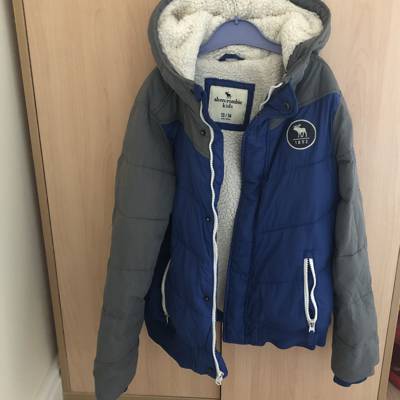
Waste category: clothes